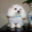
Label: dog